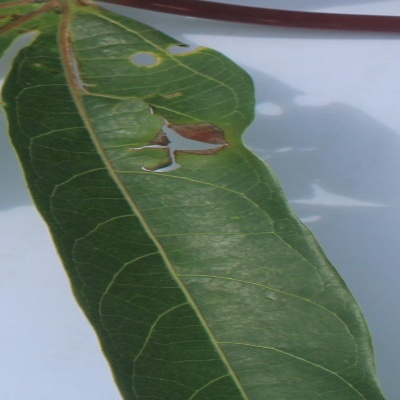
Crop: Cassava
Condition: bacterial blight